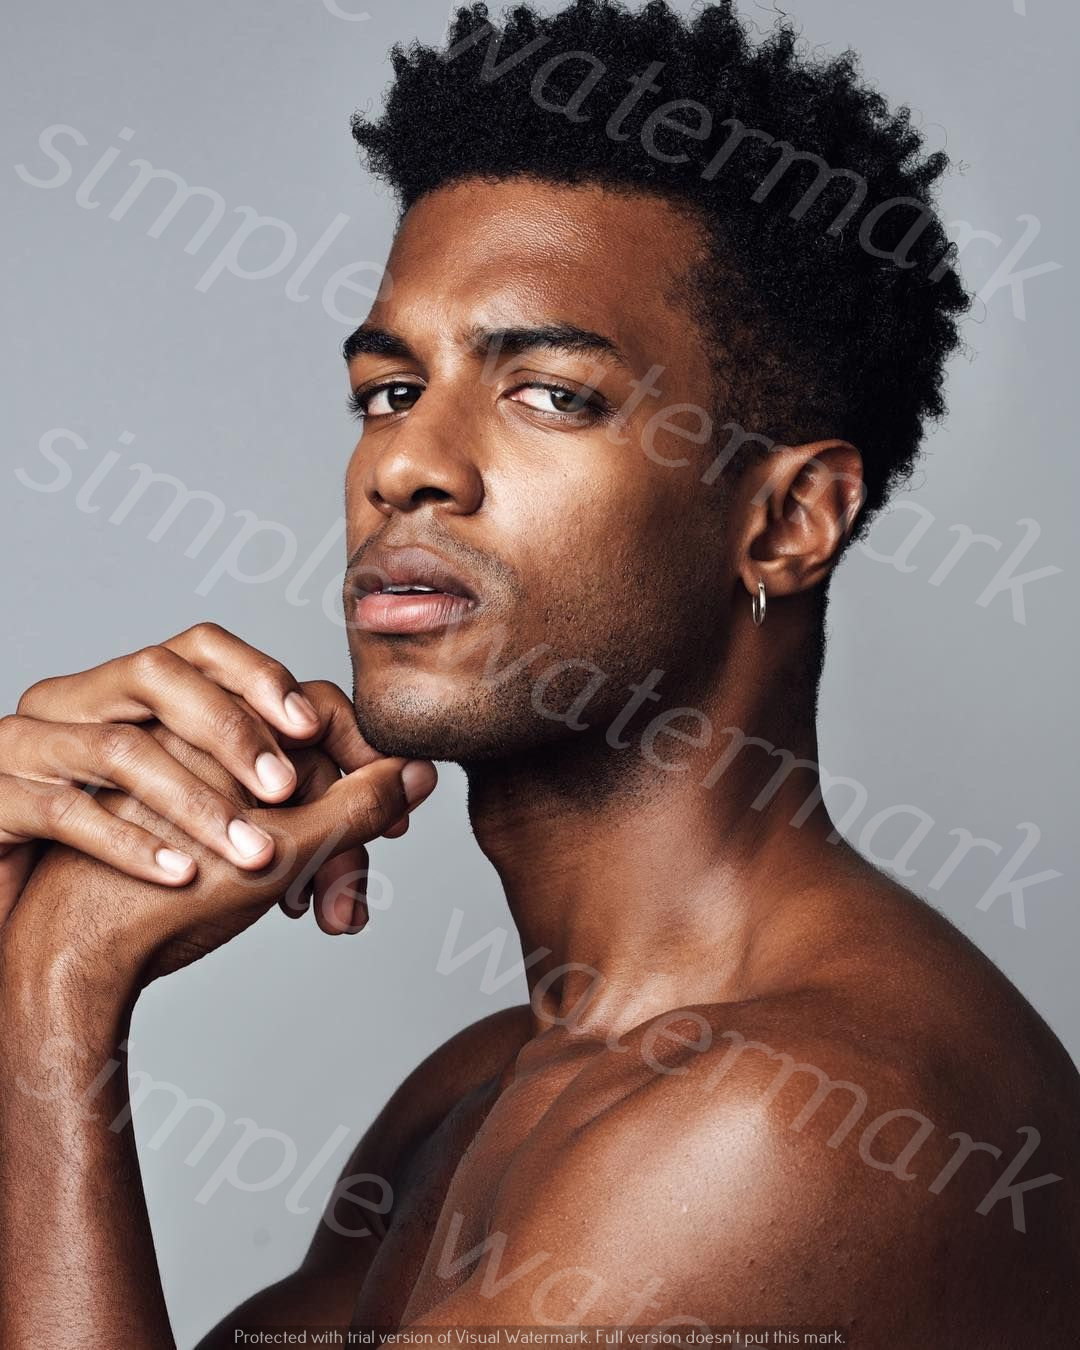
Label: Watermark